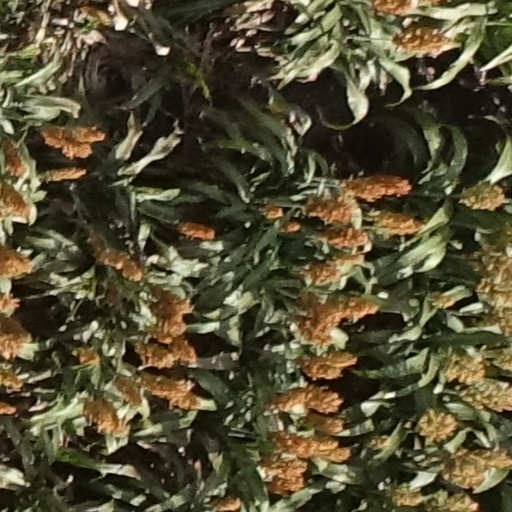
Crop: sorghum